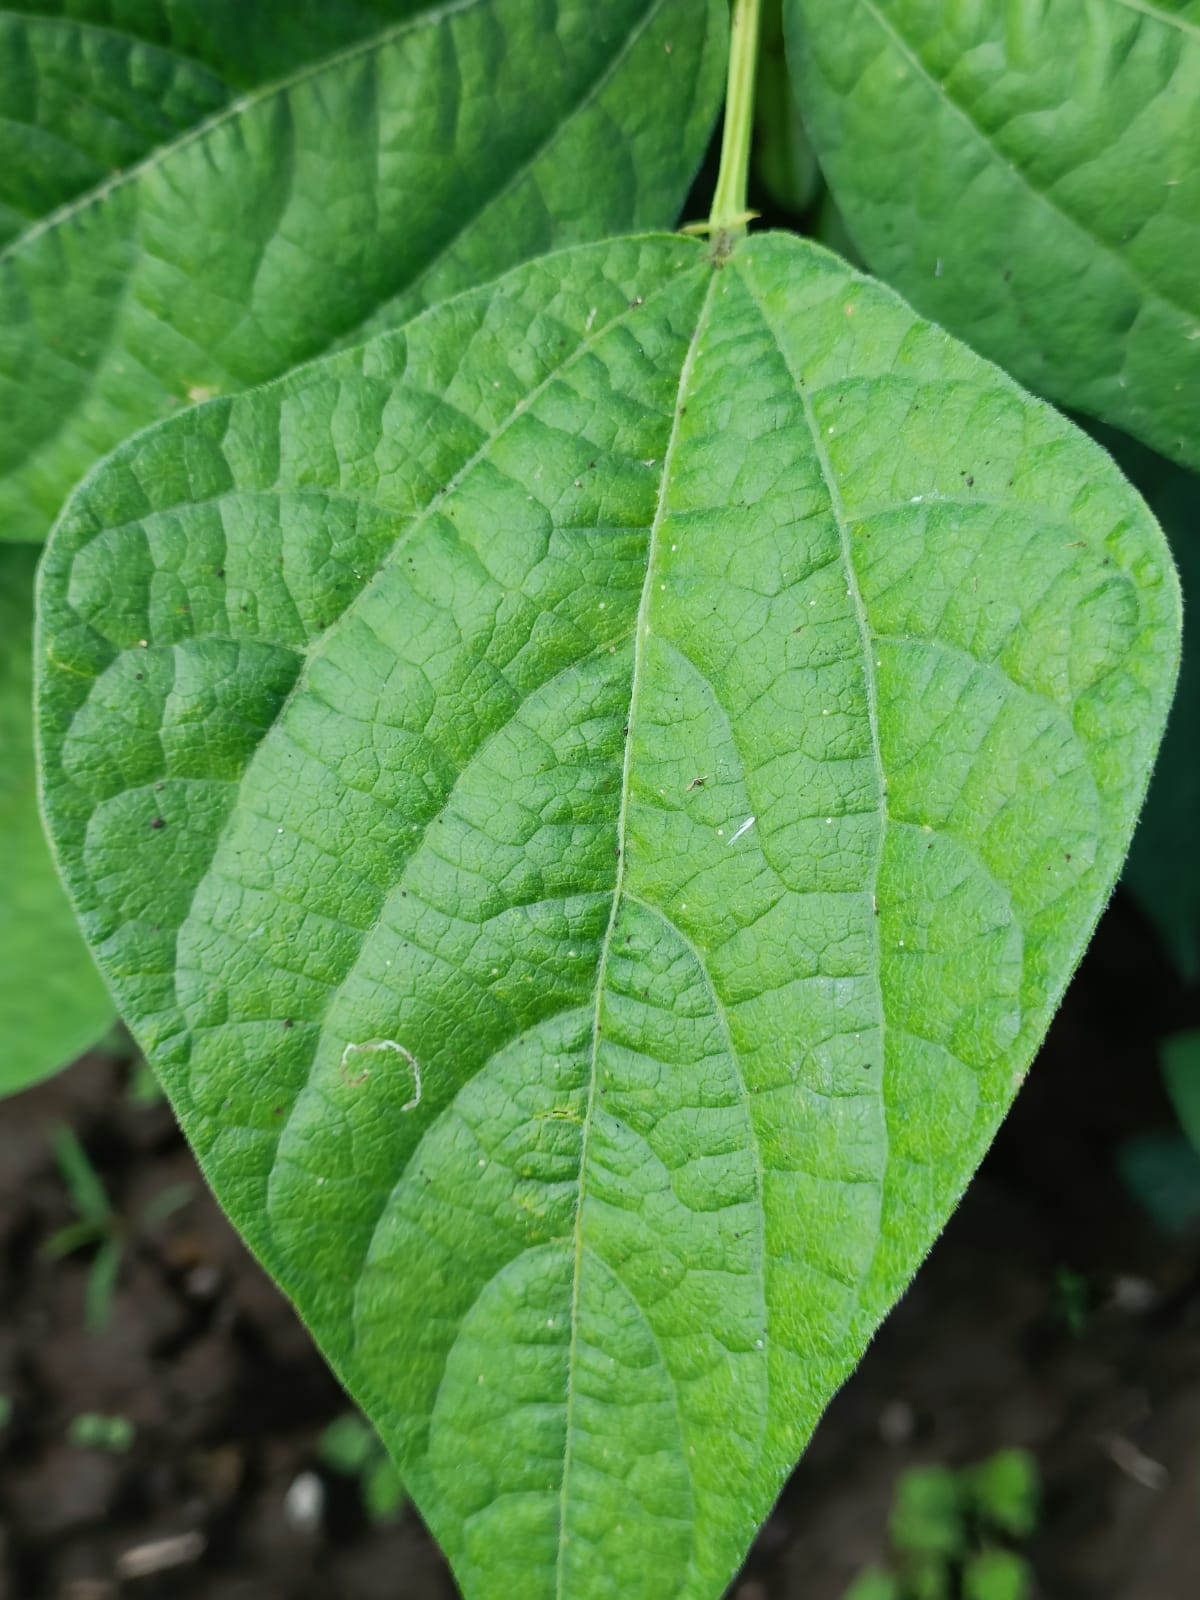
Label: Healthy